Bill Overstreet

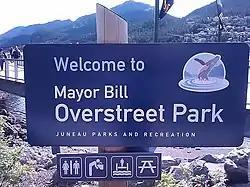
Mayor Bill Overstreet Park sign in Downtown Juneau

William D. Overstreet was an American teacher, administrator, and politician. He served as the mayor of Juneau, Alaska, from 1976 to 1983. He was born and raised in Waynoka, Oklahoma. He died in Sun City West, Arizona, on April 8, 2013, at the age of 86.